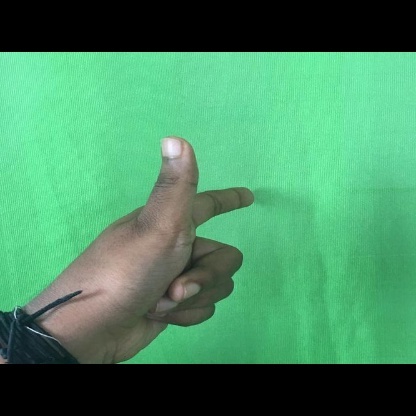
Mudra: Chandrakala